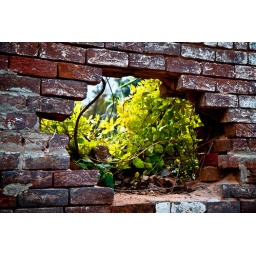
One of the walls left standing from an old building in downtown Grantville, Georgia.